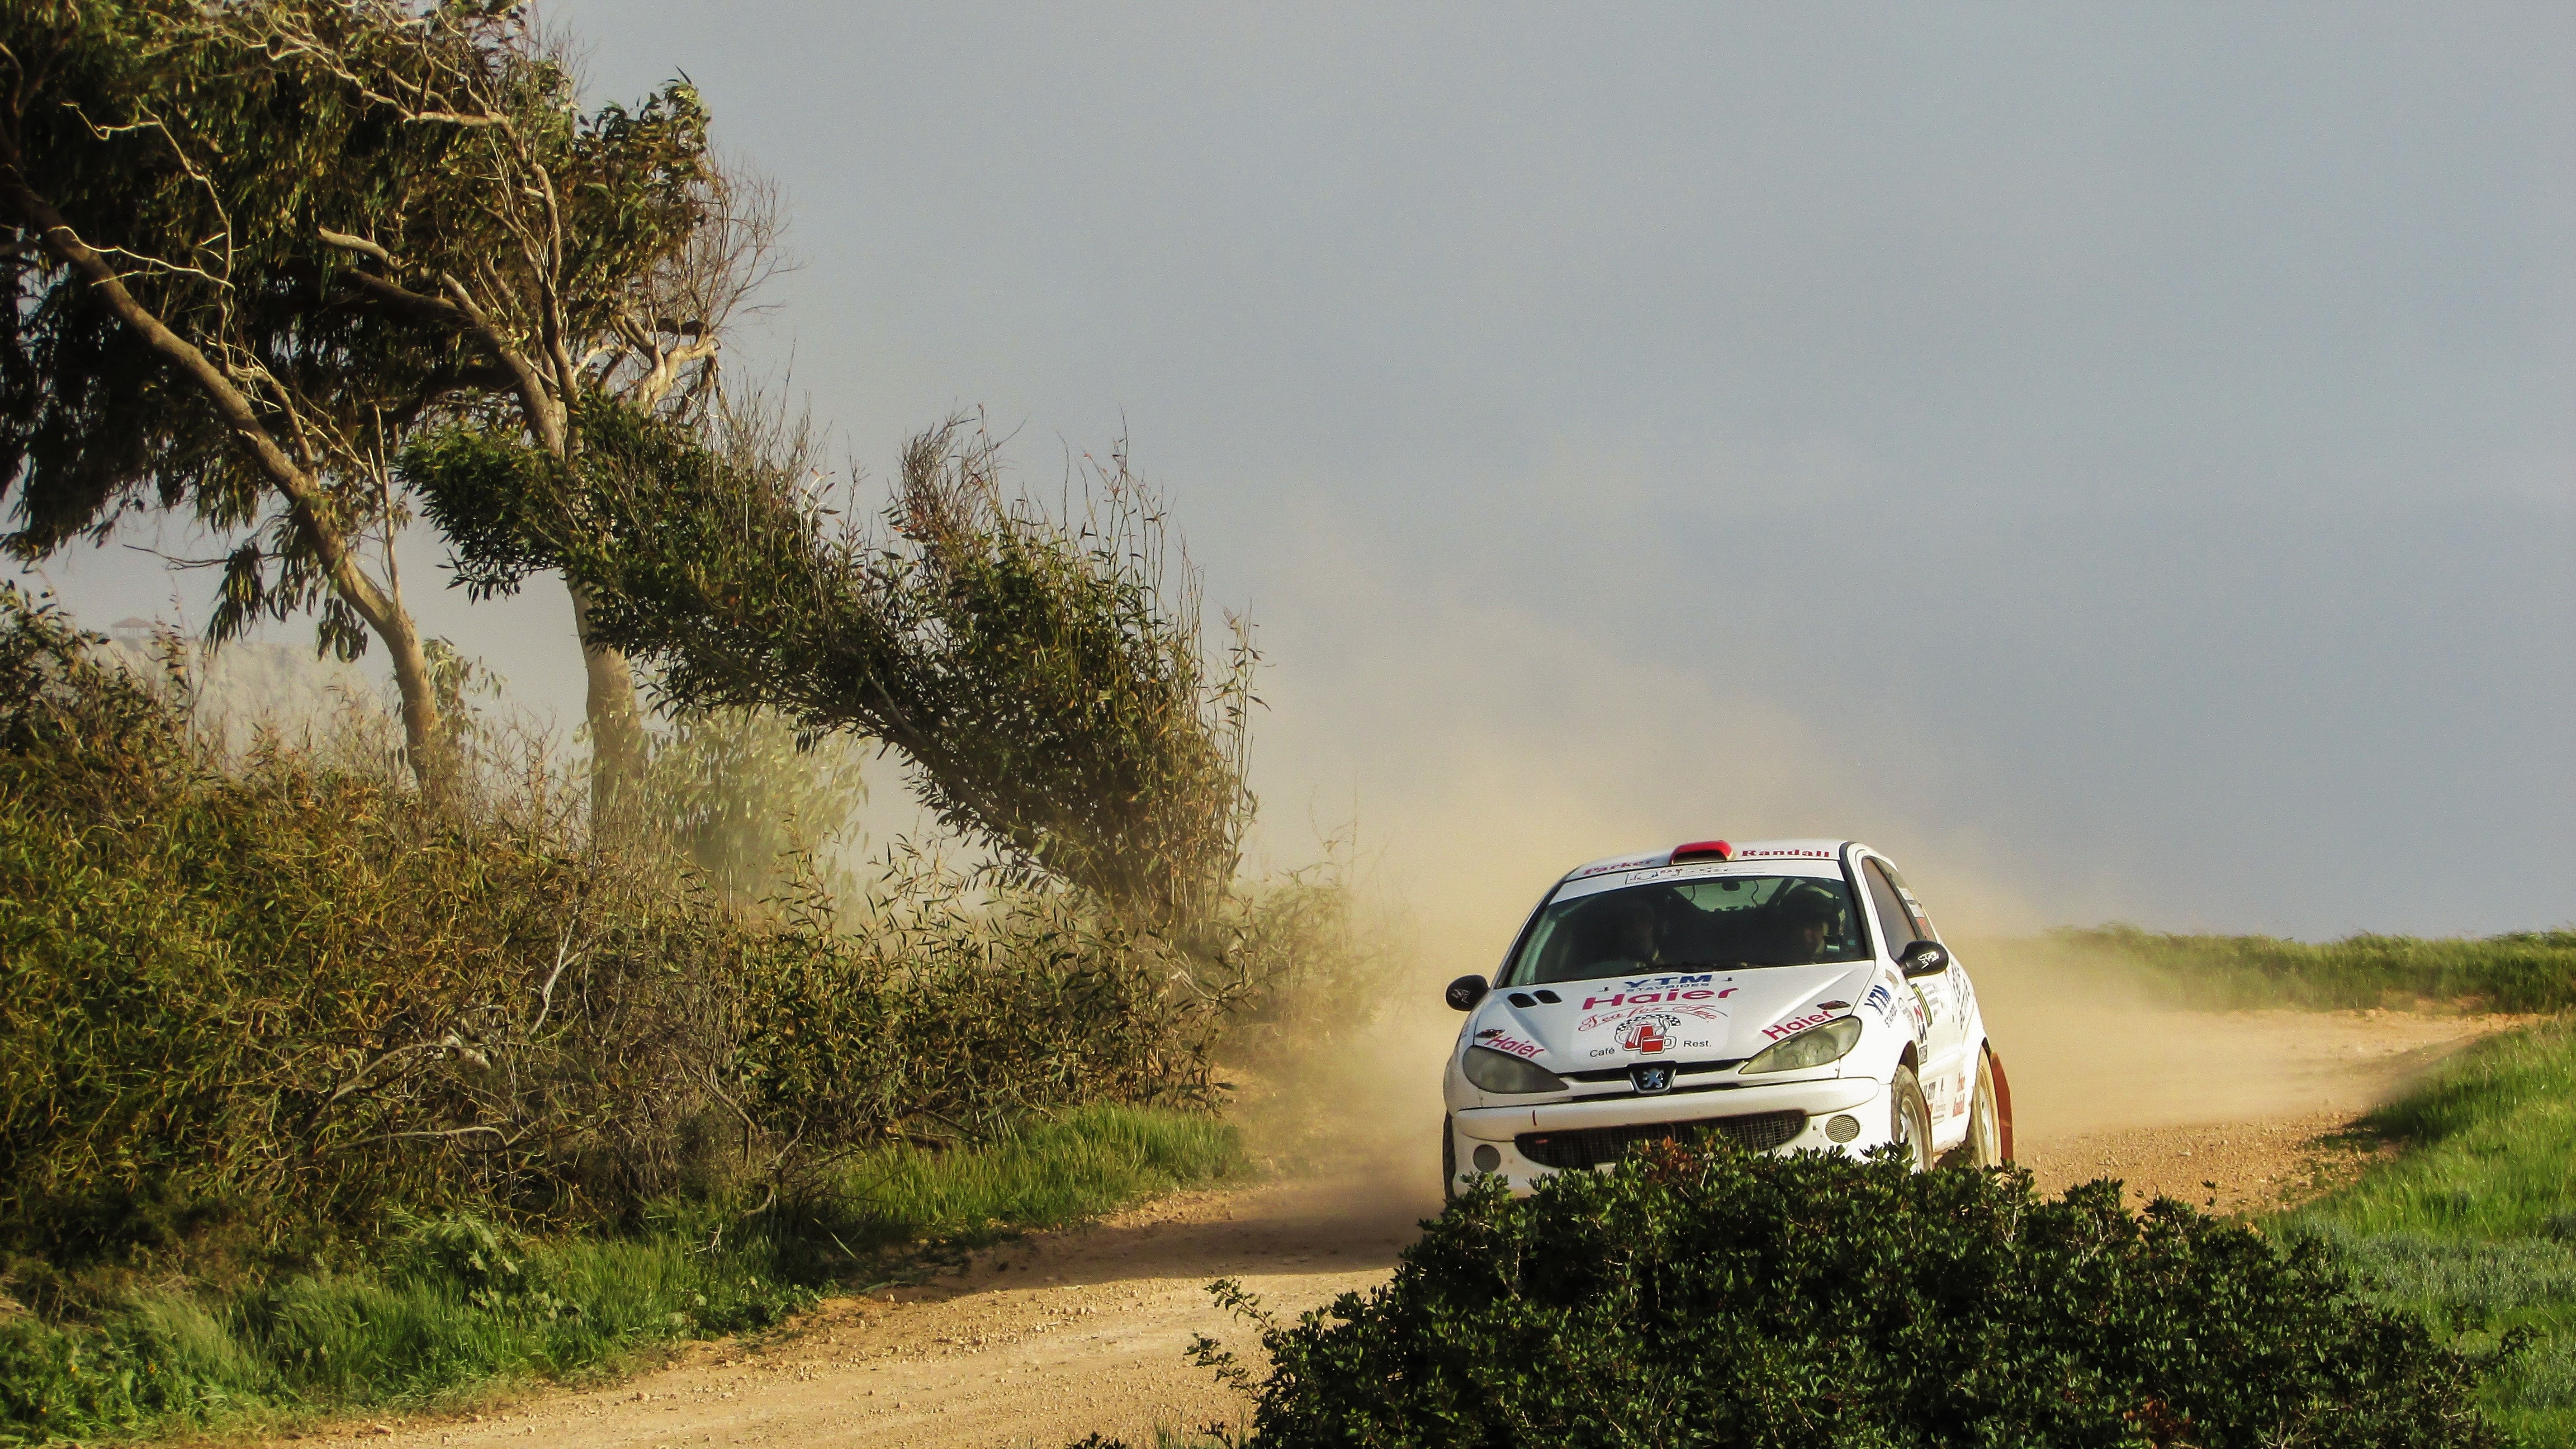
sport, car, driving, vehicle, action, soil, race, competition, sports, racing, fast, rally, motorsport, cyprus, racing car, auto racing, famagusta rally, off roading, rallying, world rally championship